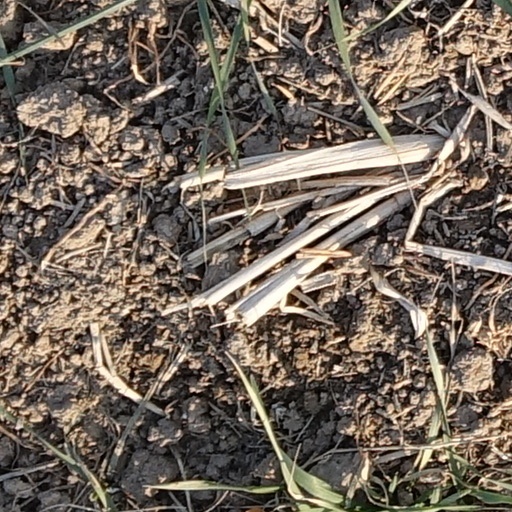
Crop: wheat